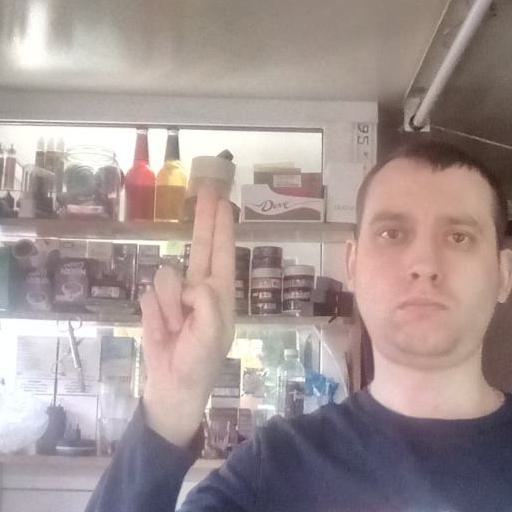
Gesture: two_up